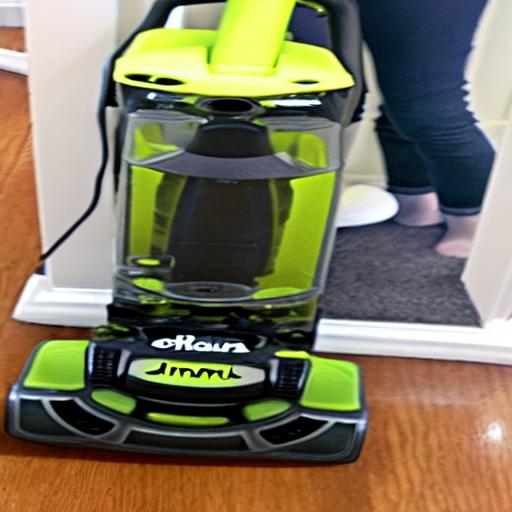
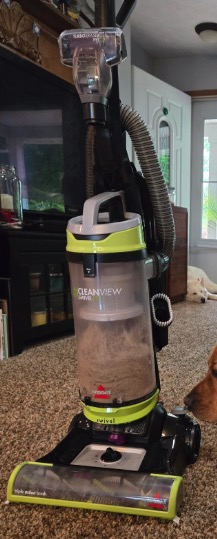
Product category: items_vacuum
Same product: no